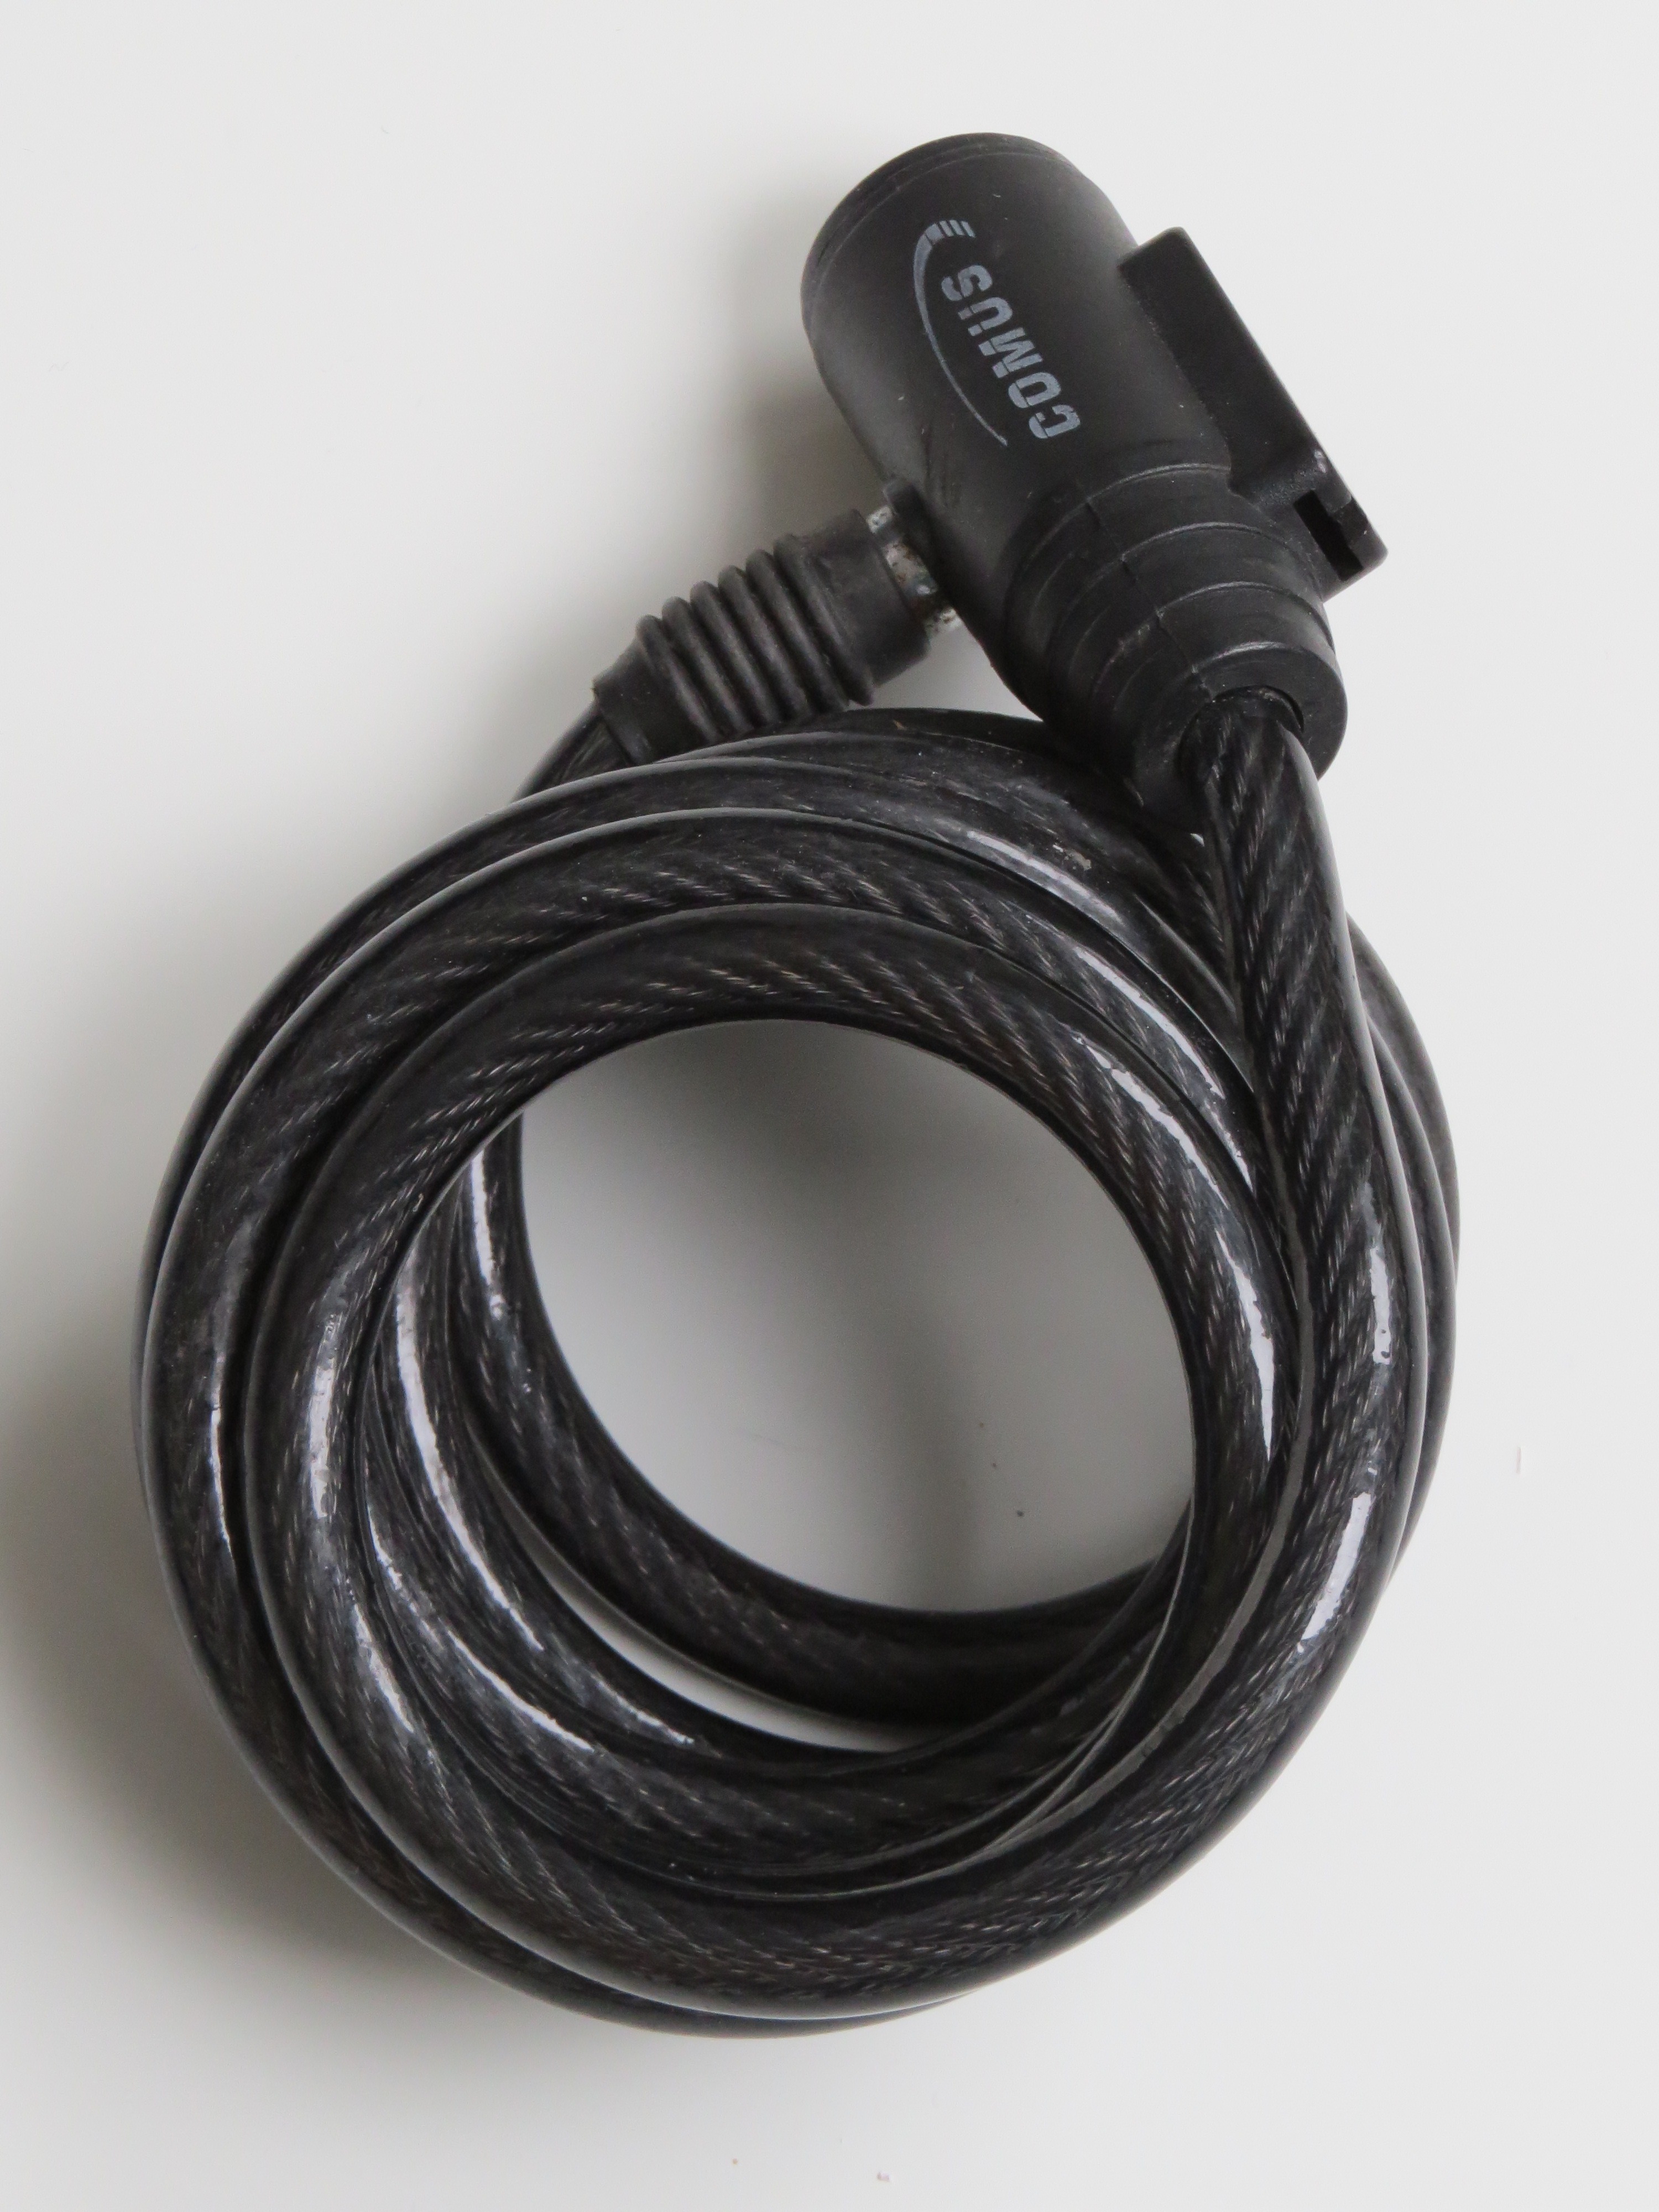
technology, cable, metal, rein, castle, arm, close, security, padlock, lock, to, secure, shut off, theft, bike lock, electronic device, electronics accessory, wheel lock